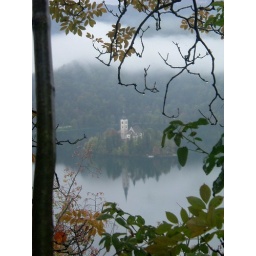
The bell tower in the middle of lake Bled